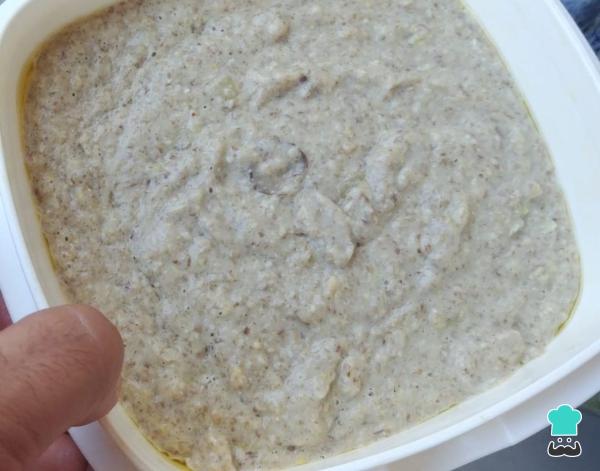
Vierte la masa en un una bandeja o tupper apto para el microondas y cocina el pastel de champiñones durante 12 minutos a máxima potencia.